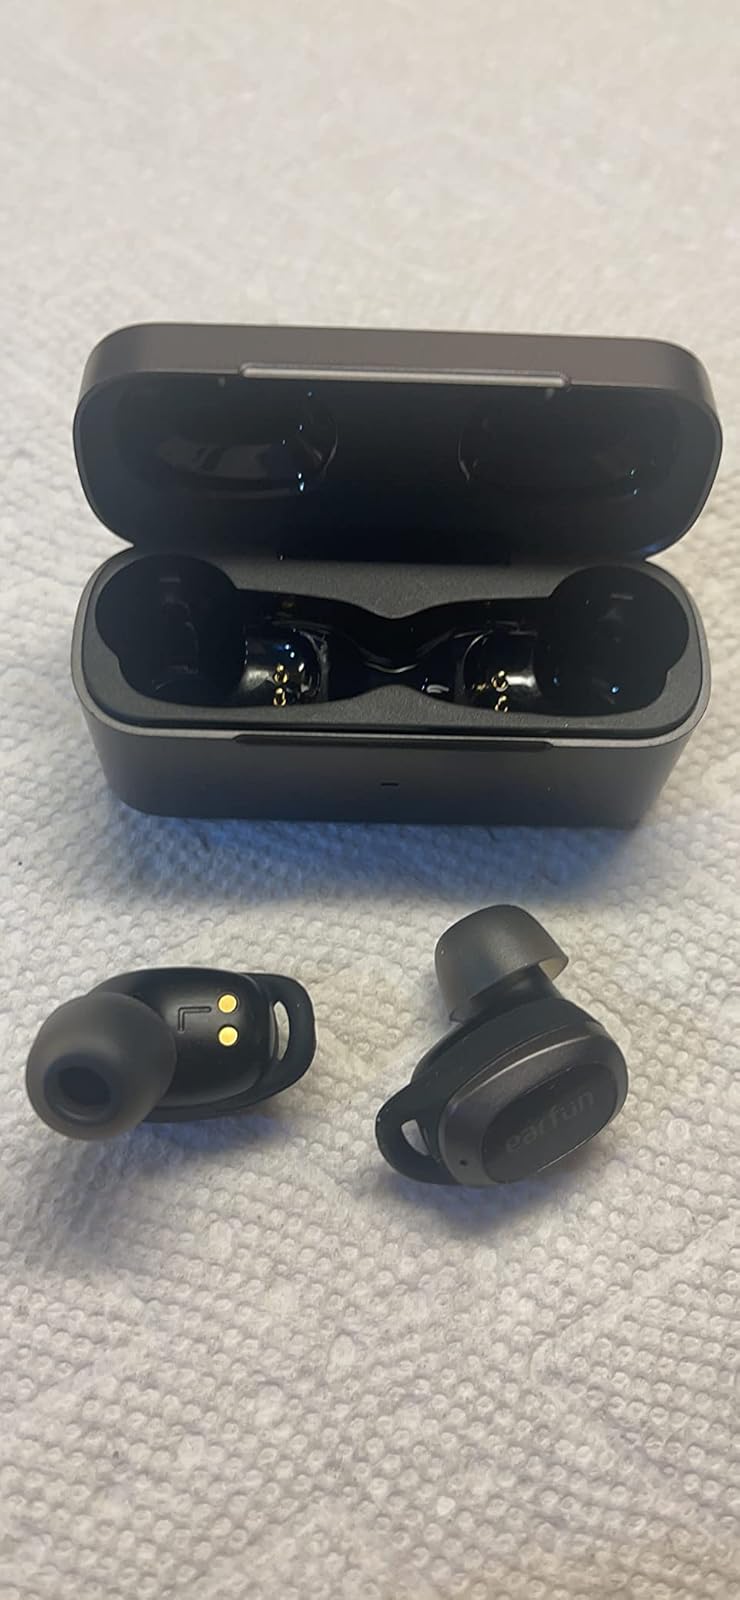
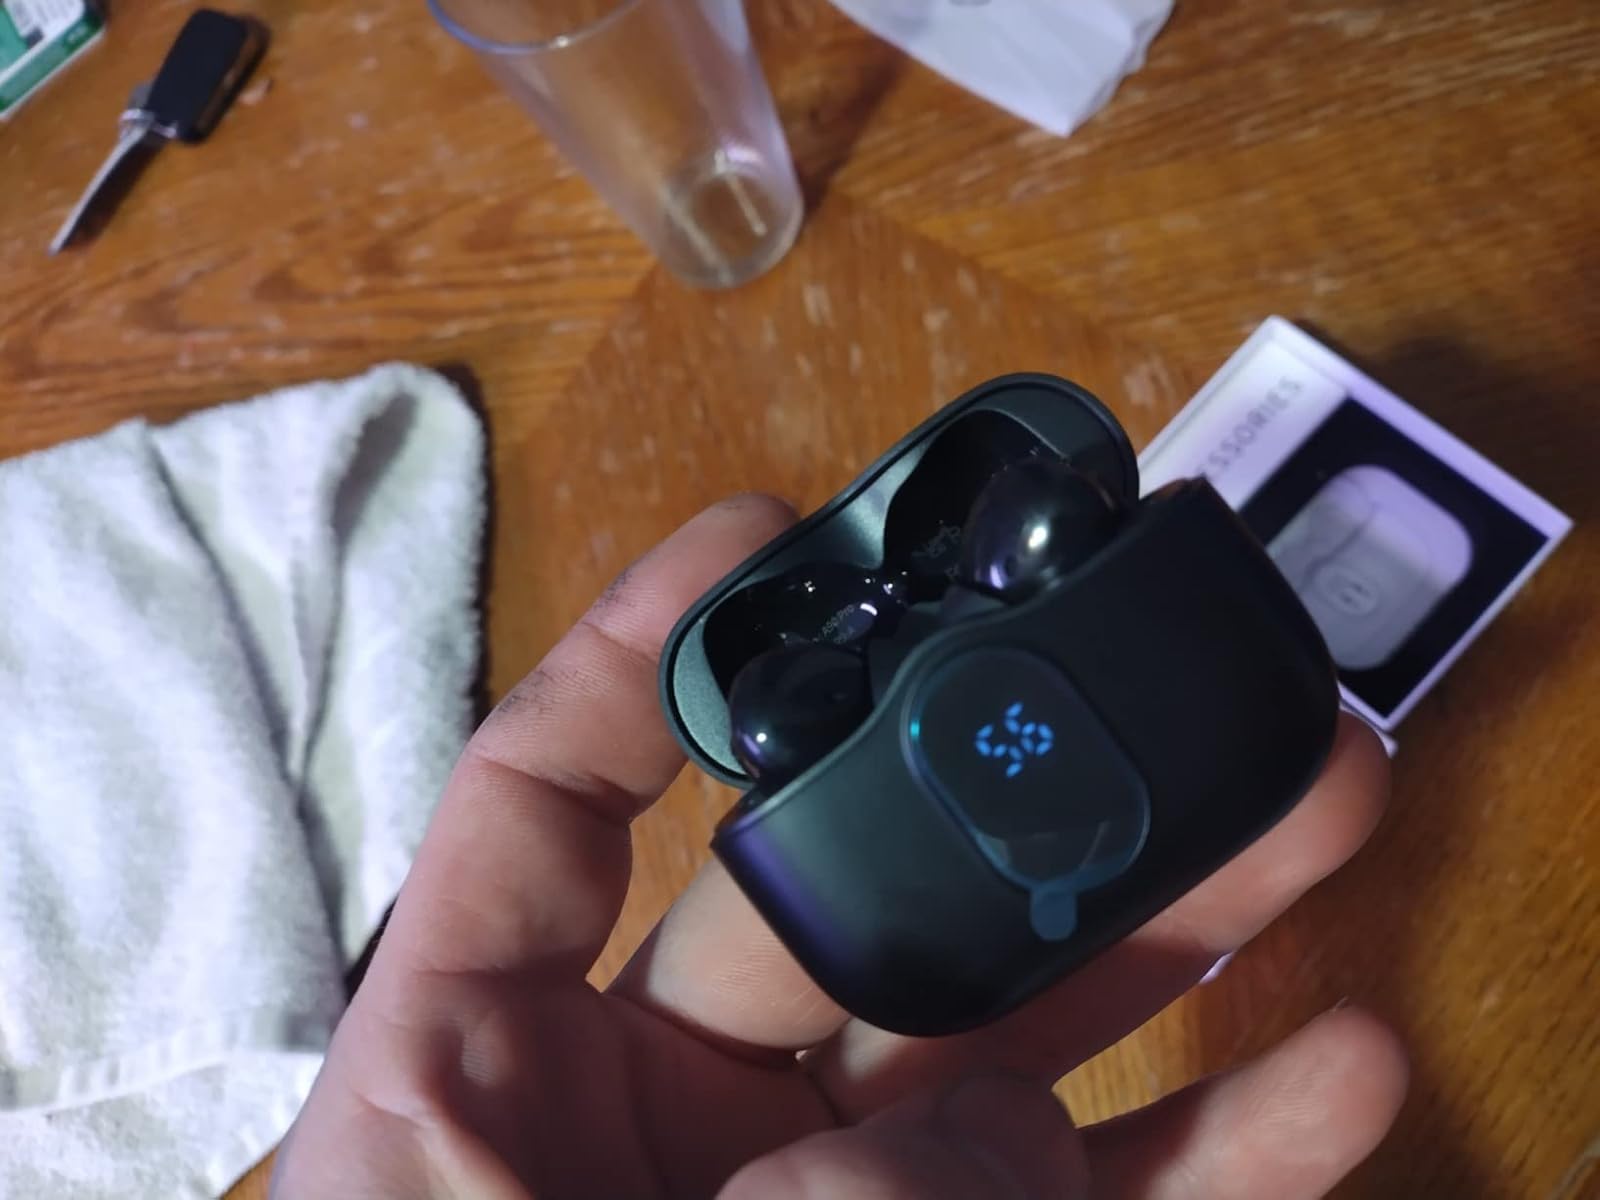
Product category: earbuds
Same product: no